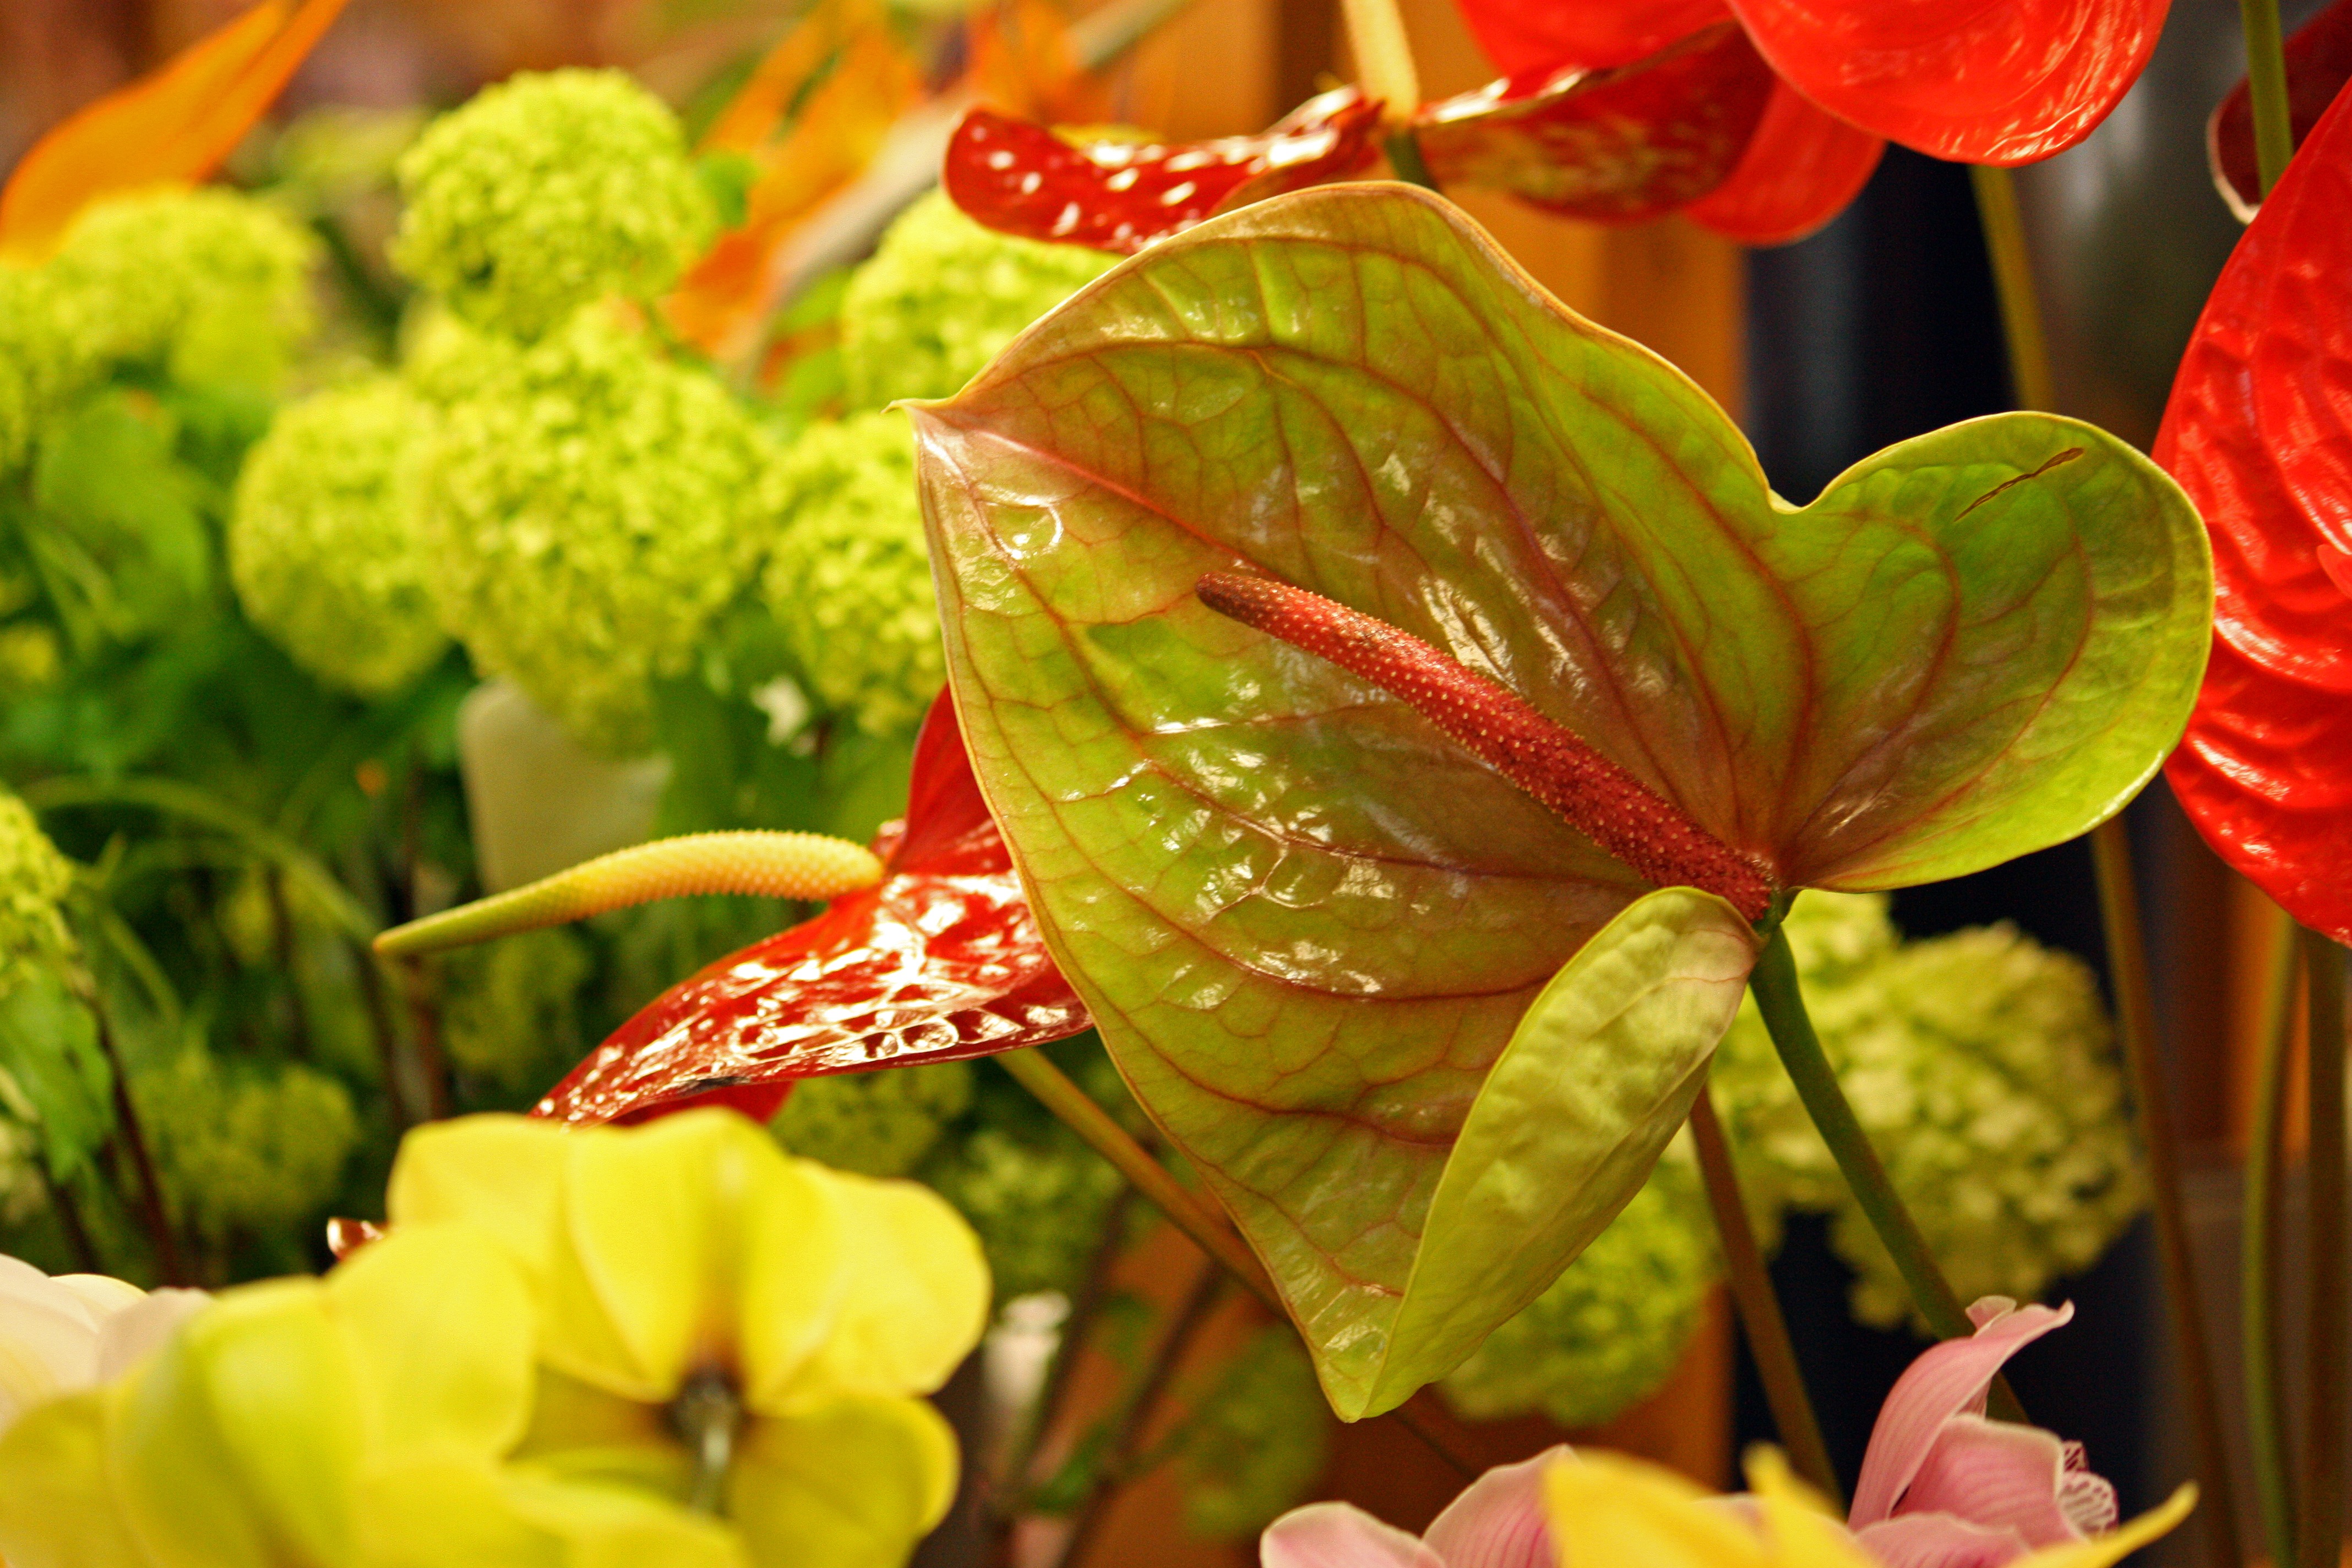
blossom, plant, leaf, flower, petal, bloom, green, red, botany, flora, flowers, floristry, macro photography, flowering plant, floral design, land plant, flower arranging, planting flower bouquet